Tomcats (2001 film)

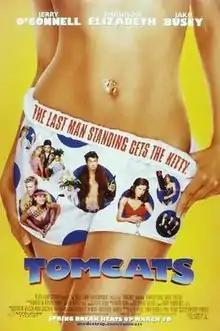
Theatrical release poster

Tomcats is a 2001 American sex comedy film written and directed by Gregory Poirier. It stars Jerry O'Connell, Shannon Elizabeth, and Jake Busey. This film also features Dakota Fanning in her film acting debut. It is the first film released by Revolution Studios.